Nuclear lamina

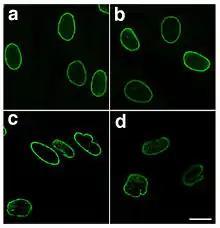
Confocal microscopic analysis of dermal fibroblasts in primary culture from a control (a and b) and the subject with progeria (c and d). Labelling was performed with anti-lamin A/C antibodies. Irregularly shaped nuclear envelopes are seen in many of the progeria fibroblasts.

The nuclear lamina is a dense (~30 to 100 nm thick) fibrillar network inside the nucleus of eukaryote cells. It is composed of intermediate filaments and membrane associated proteins. Besides providing mechanical support, the nuclear lamina regulates important cellular events such as DNA replication and cell division. Additionally, it participates in chromatin organization and it anchors the nuclear pore complexes embedded in the nuclear envelope.